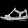
Label: Sandal